Composite building

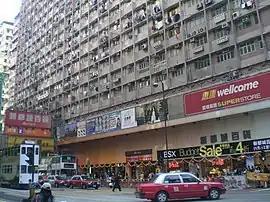
Stores and shops on the ground floor of Metropole Building.

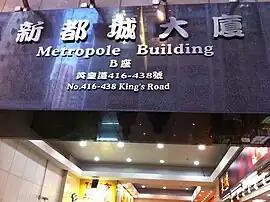
Entrance signage of Metropole Building in English and Chinese.

Metropole Building is a composite building in Hong Kong. The Metropole Building used to be a site called Ming Yuen Amusement Park. There are four buildings inside this complex. It was designed by Szeto Wai. The complex is located at 416–438 King's Road, North Point, Hong Kong Island.